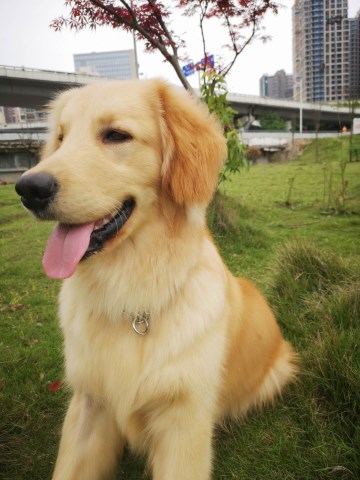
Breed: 5355-n000126-golden_retriever